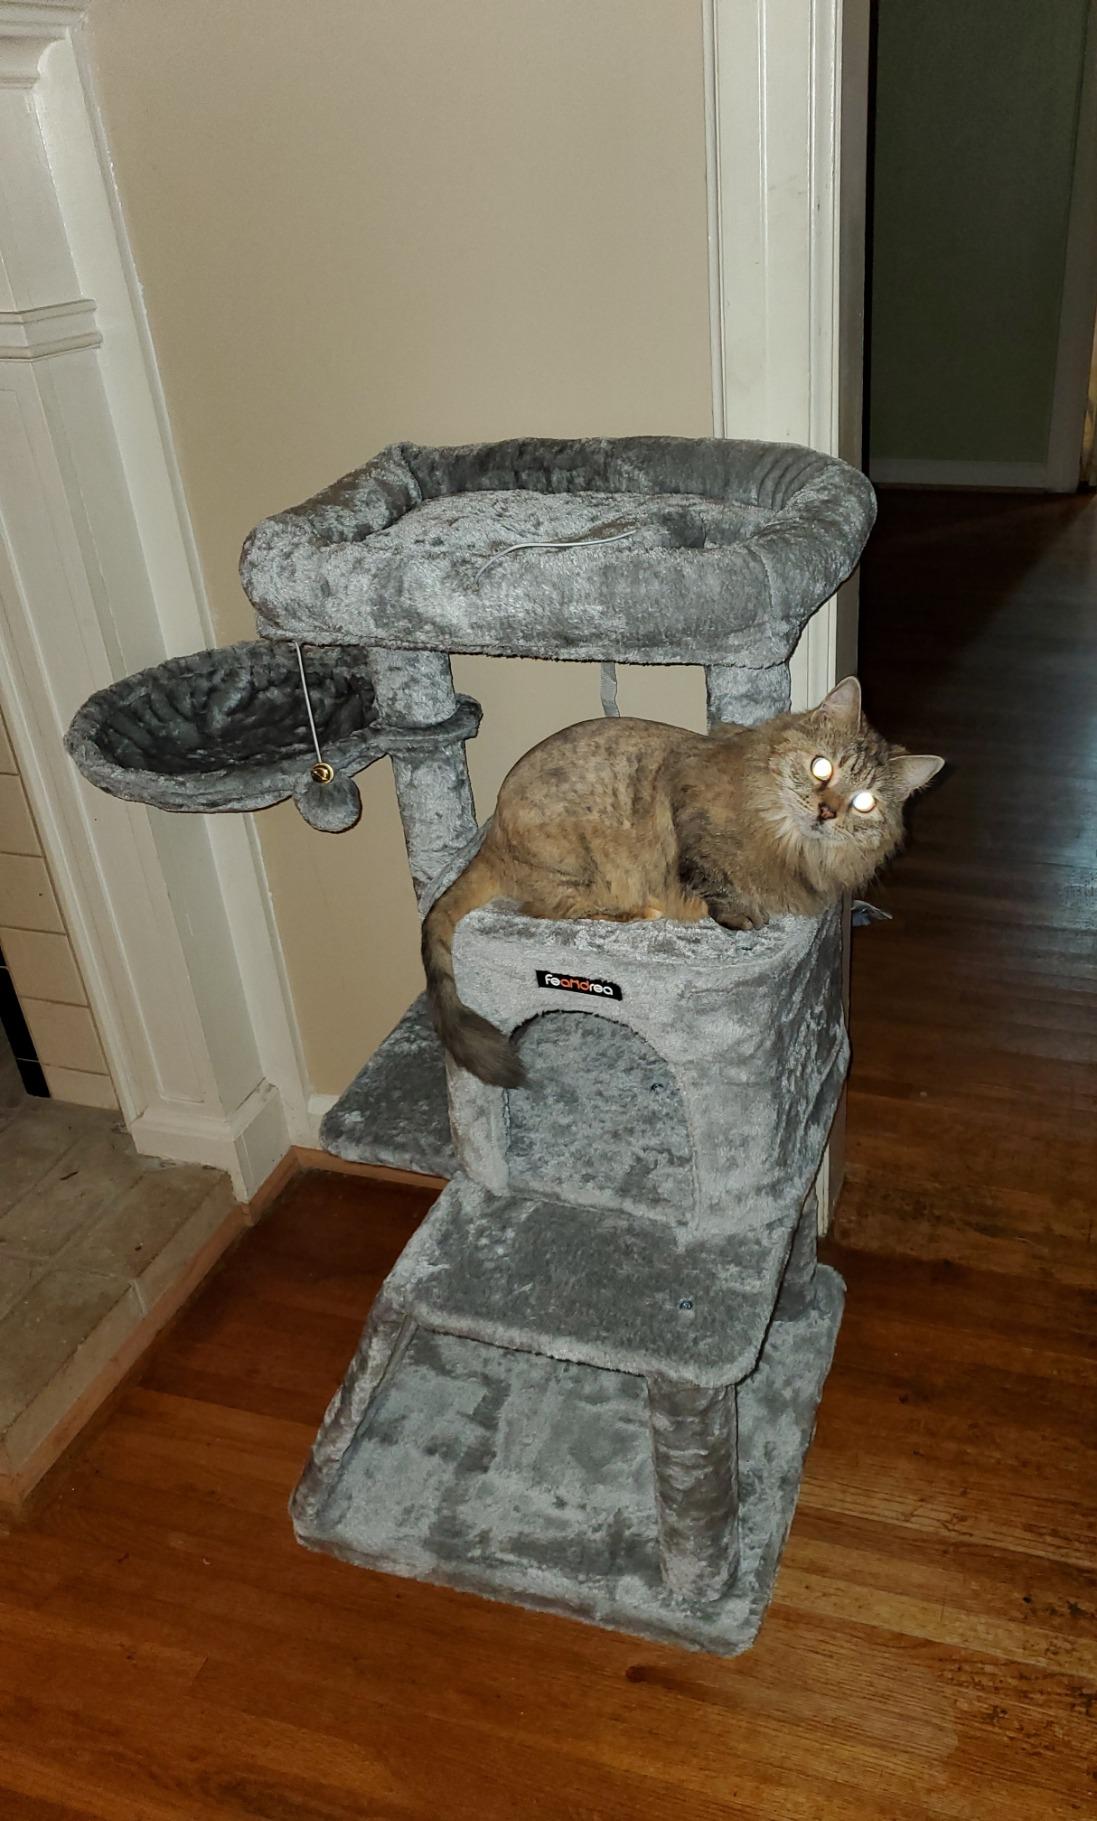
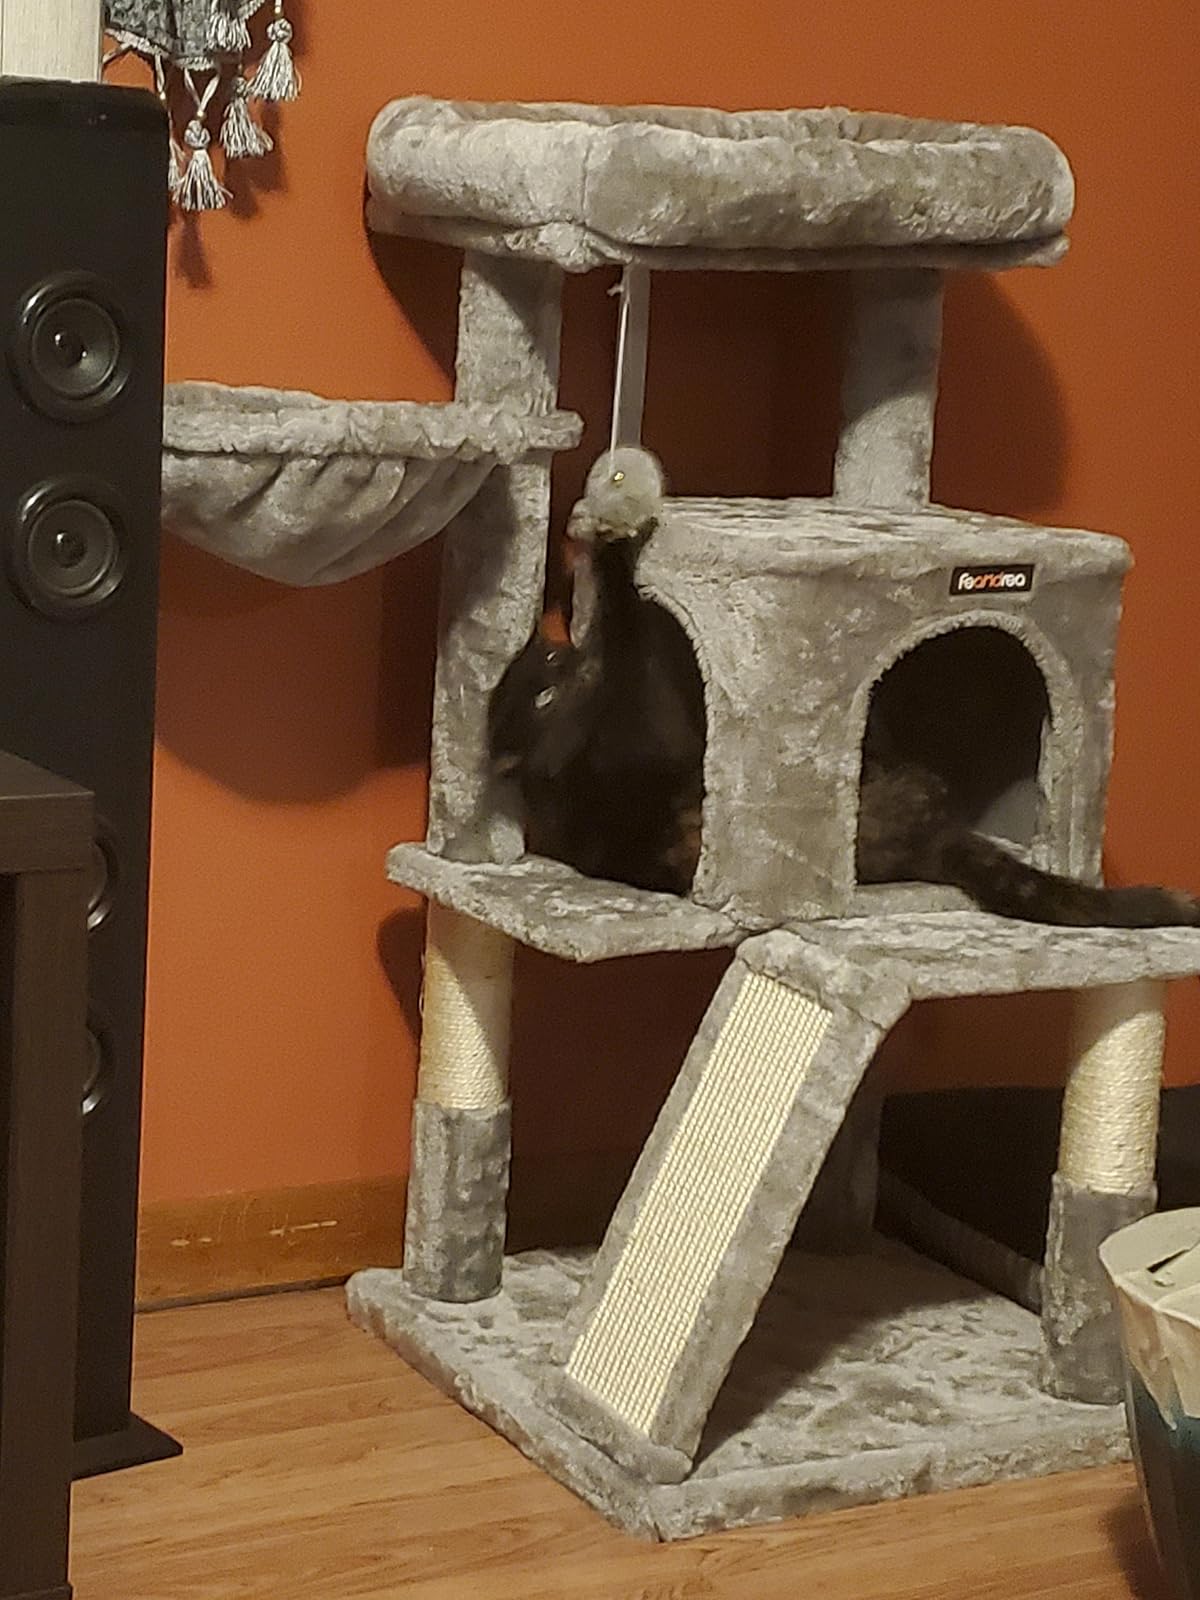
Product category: items_cat tree
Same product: yes